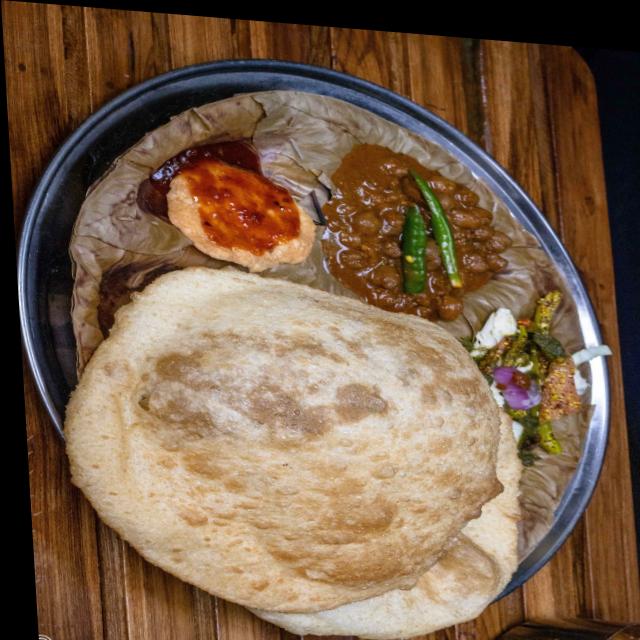
Dish: chole_bhature